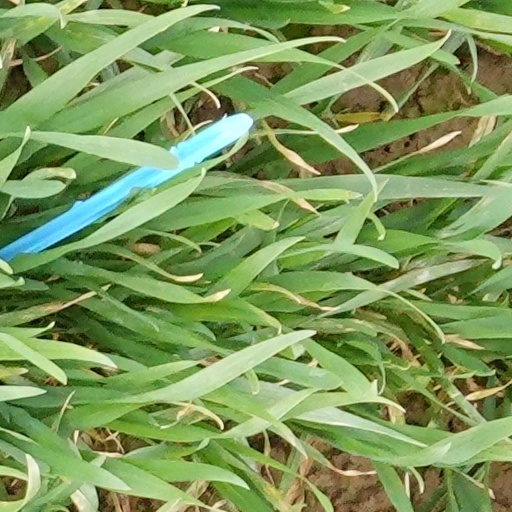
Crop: wheat